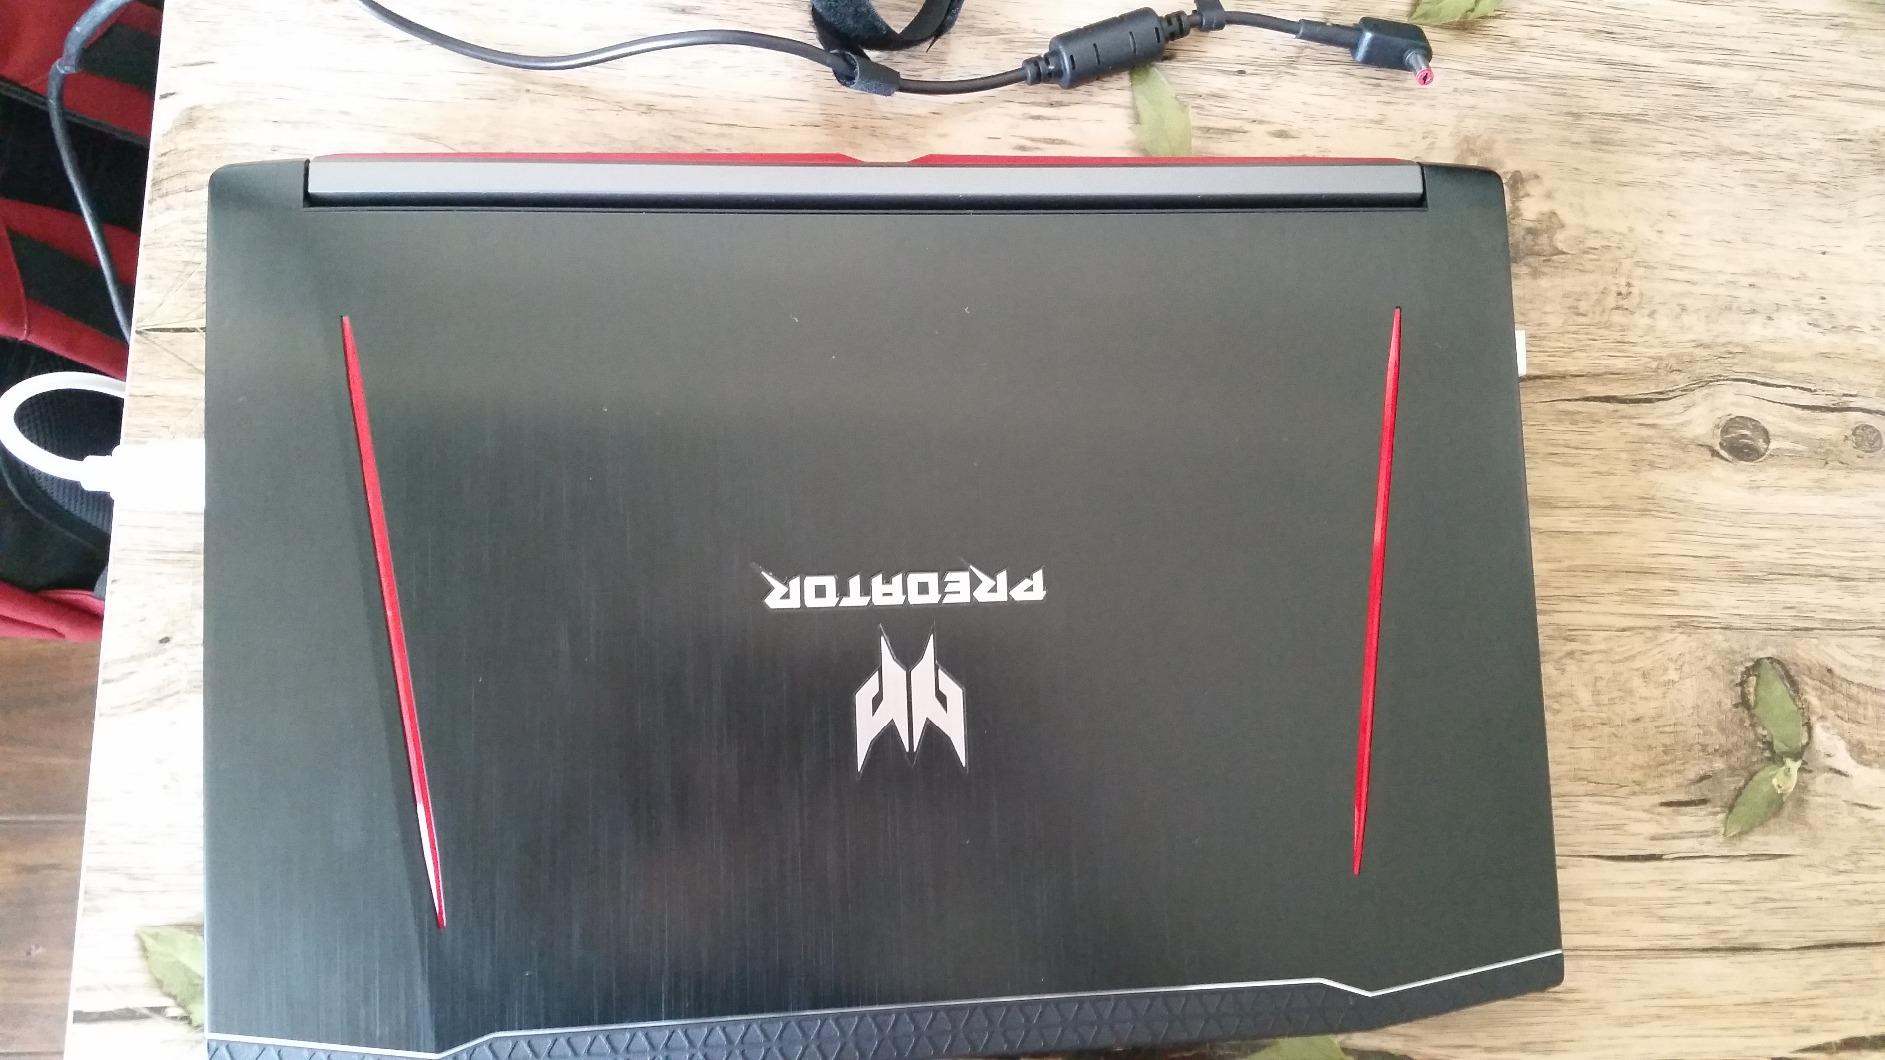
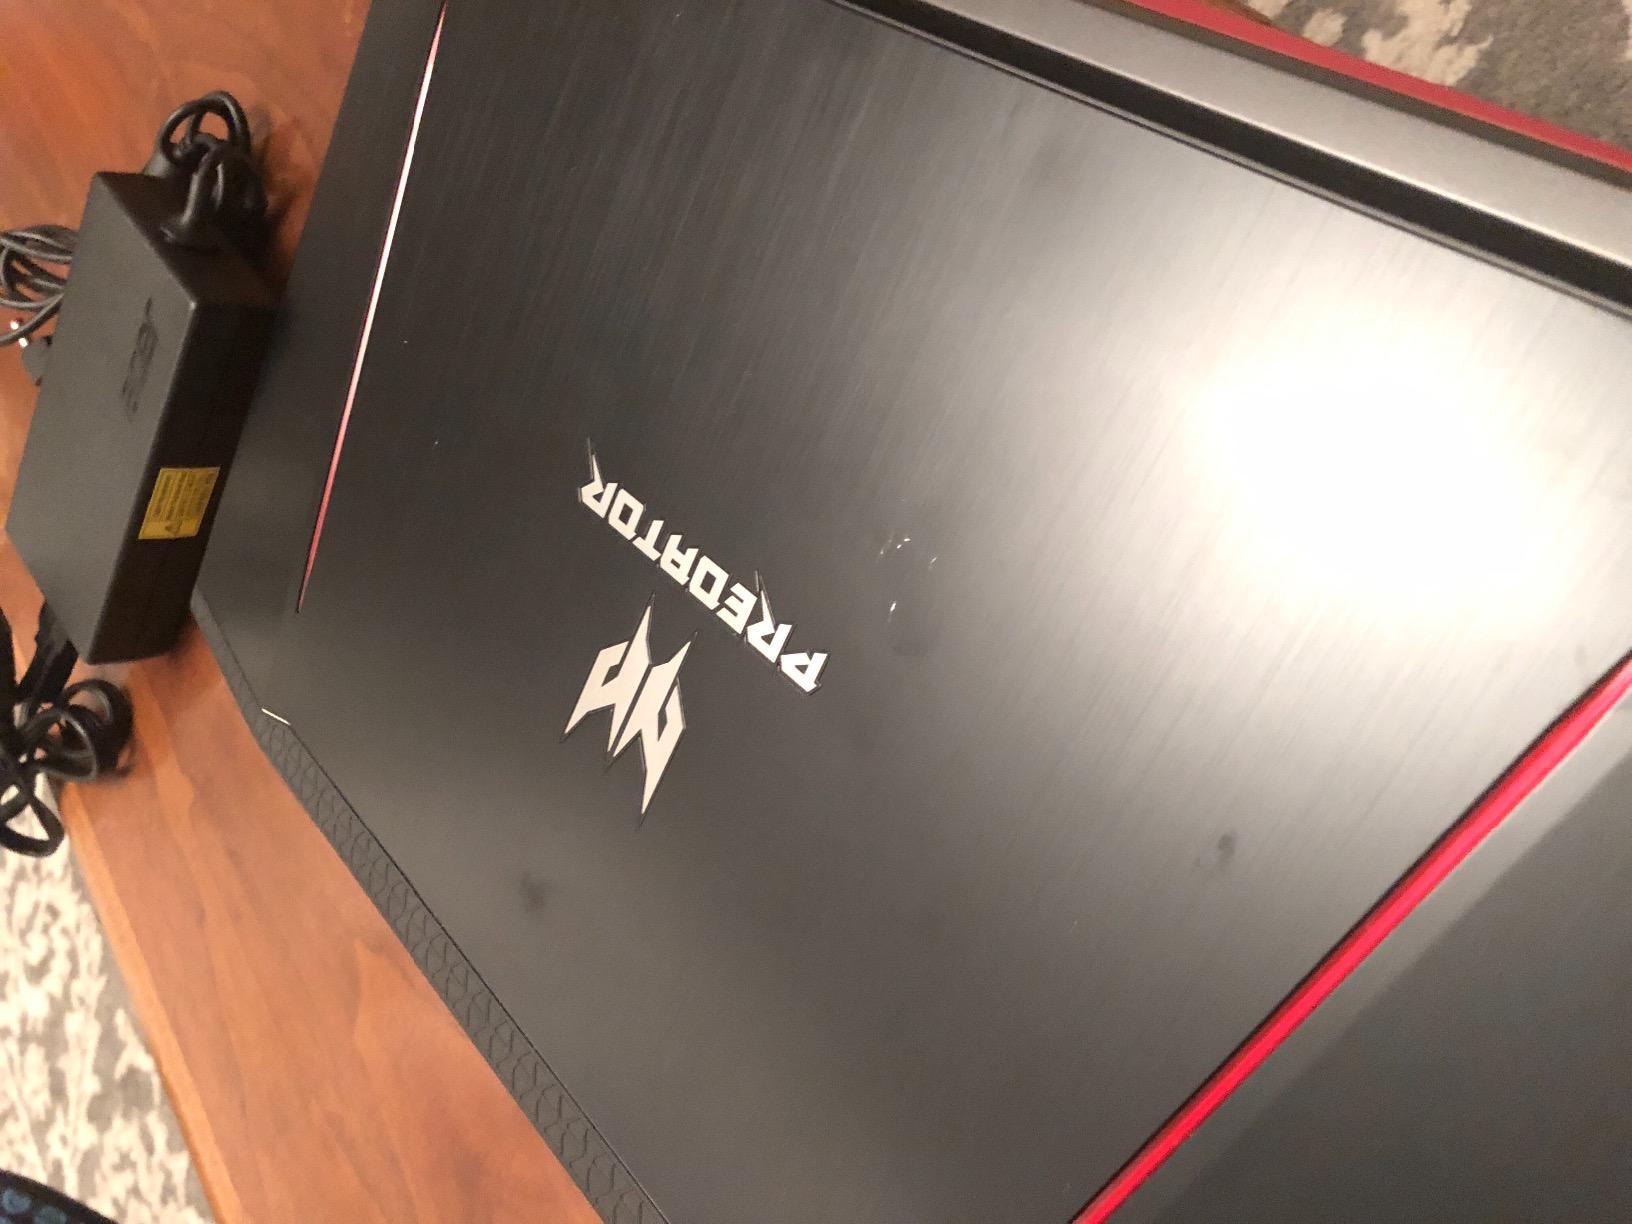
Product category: laptop
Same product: yes